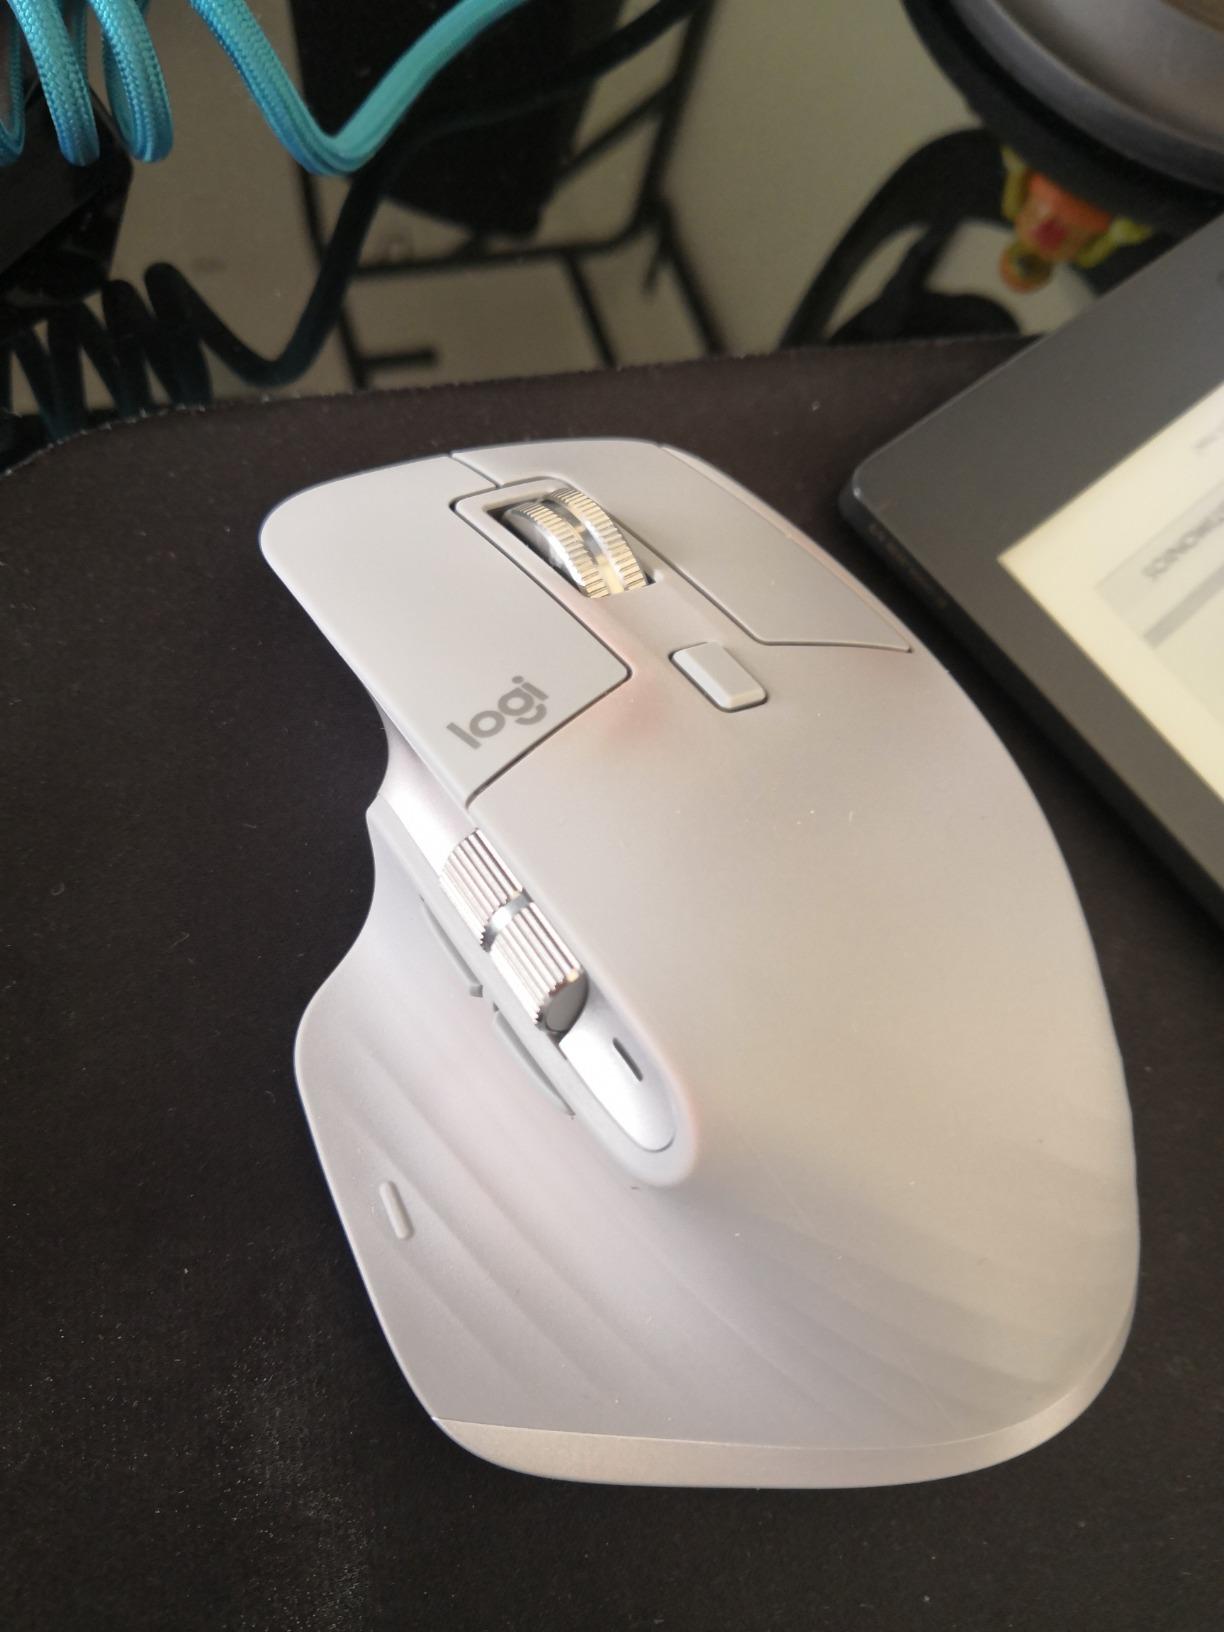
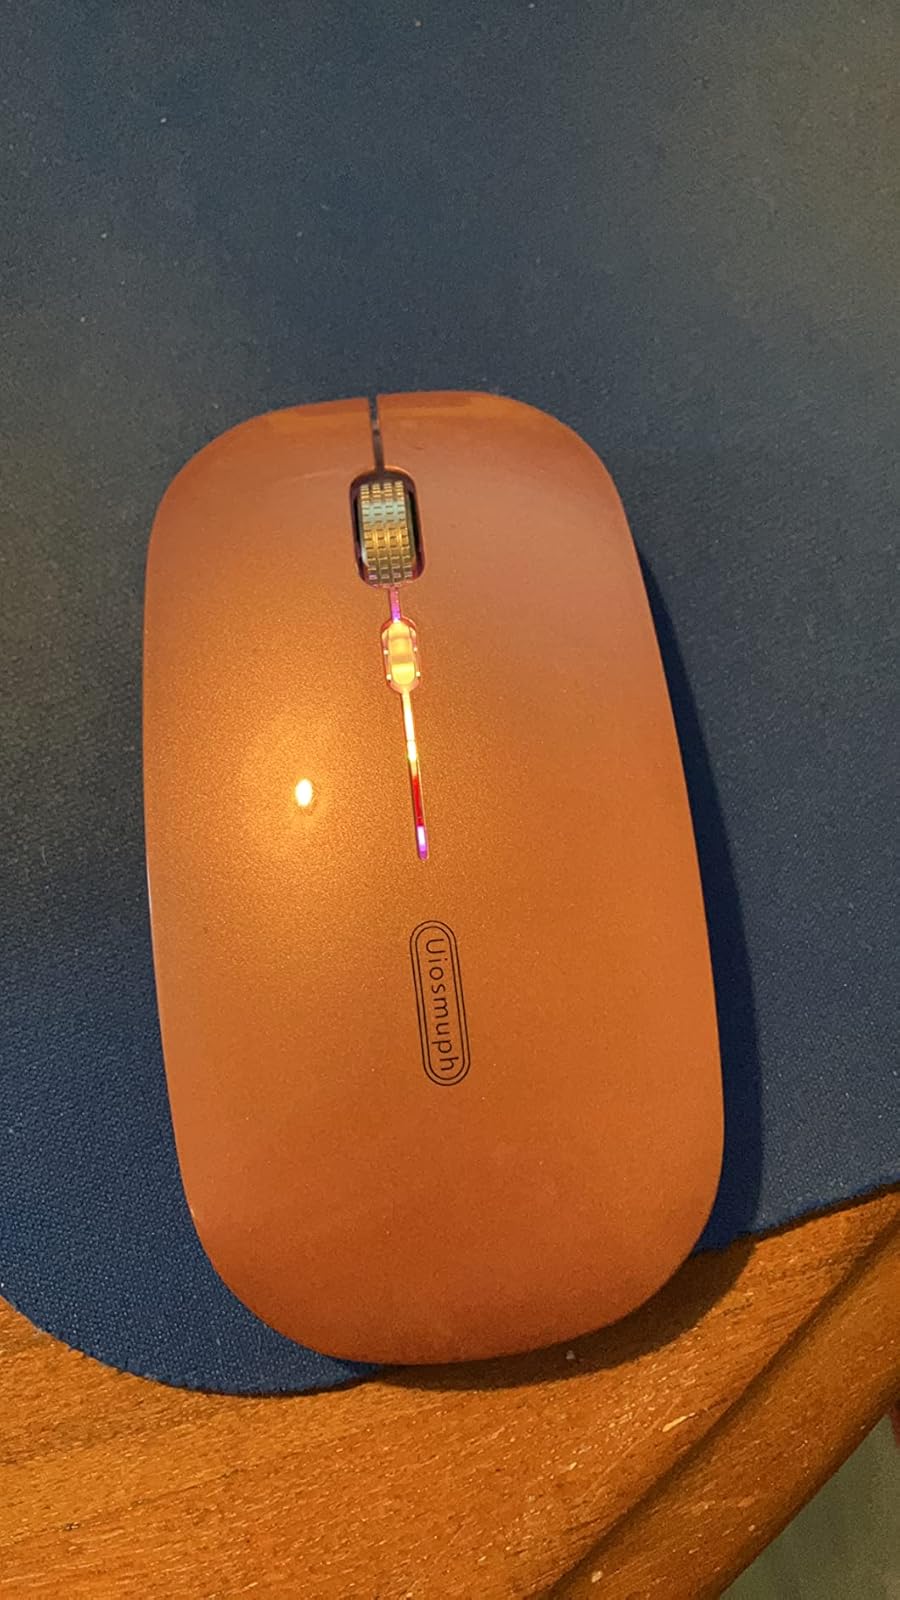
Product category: mouse
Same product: no